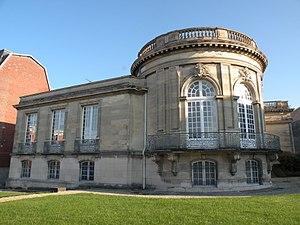
Musée Antoine-Lécuyer